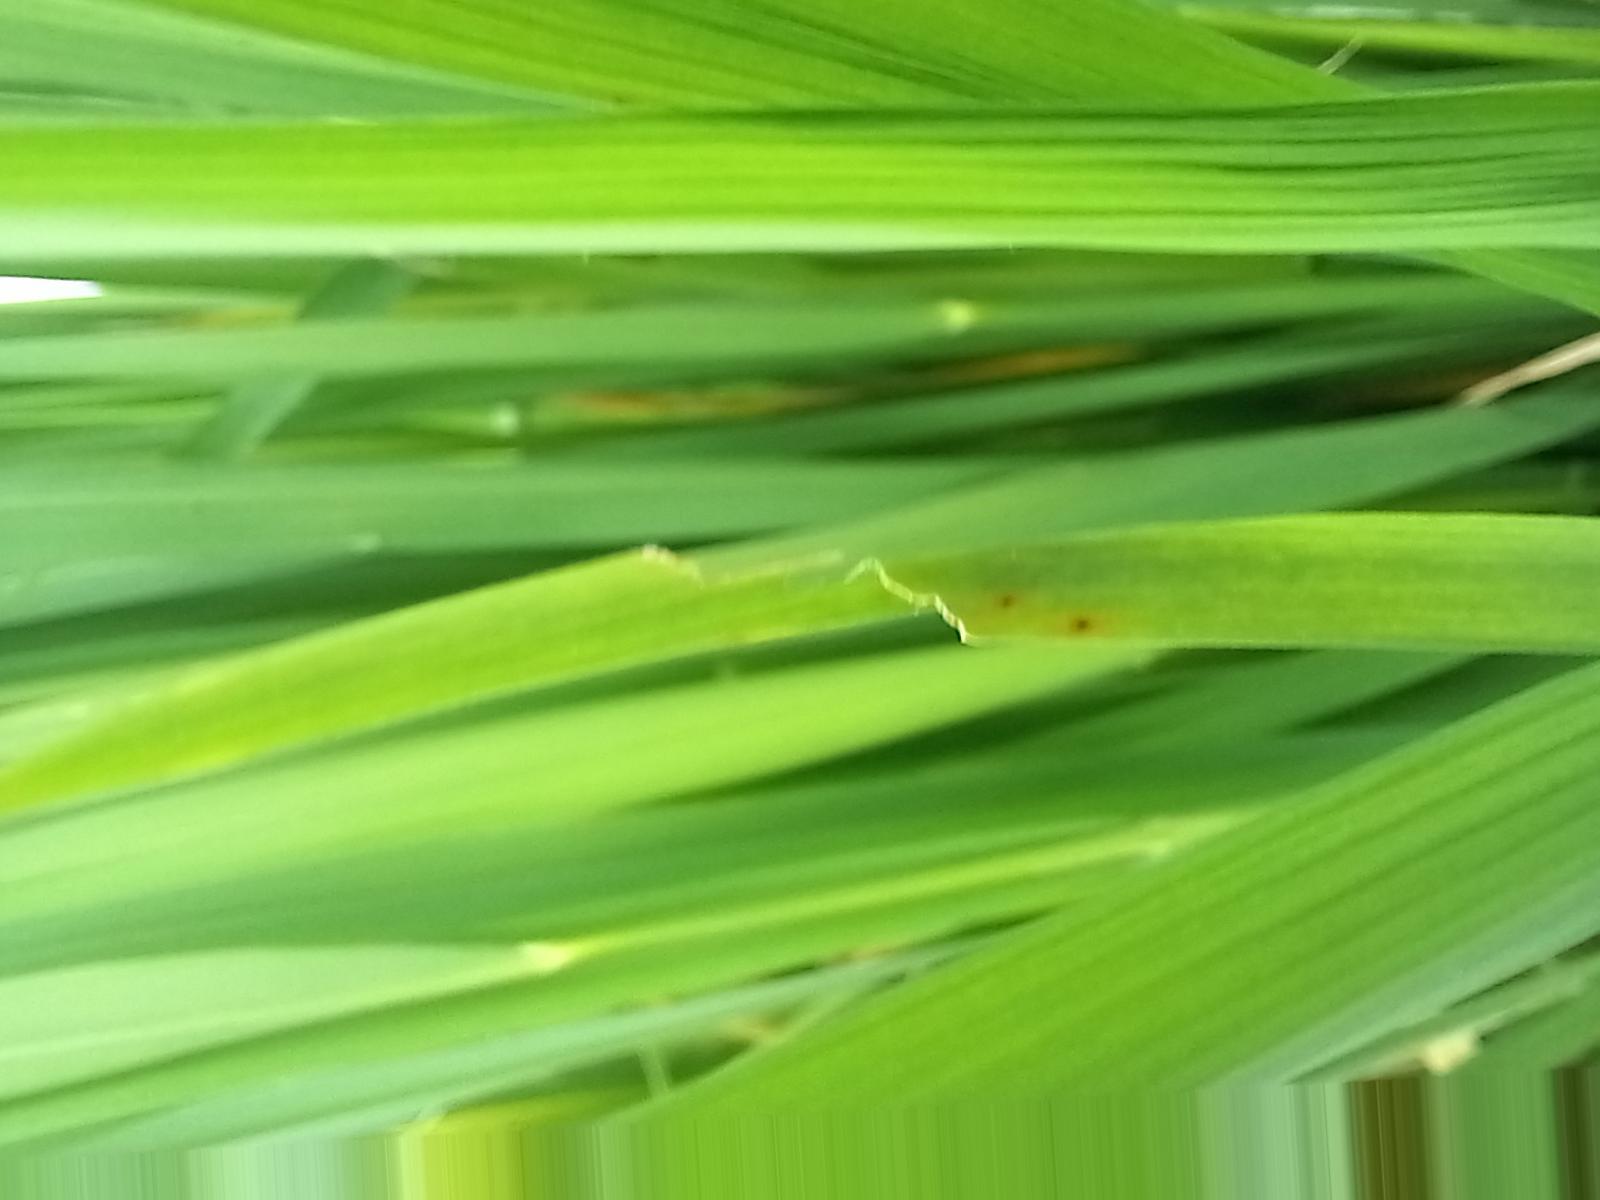
Nhãn: Healthy